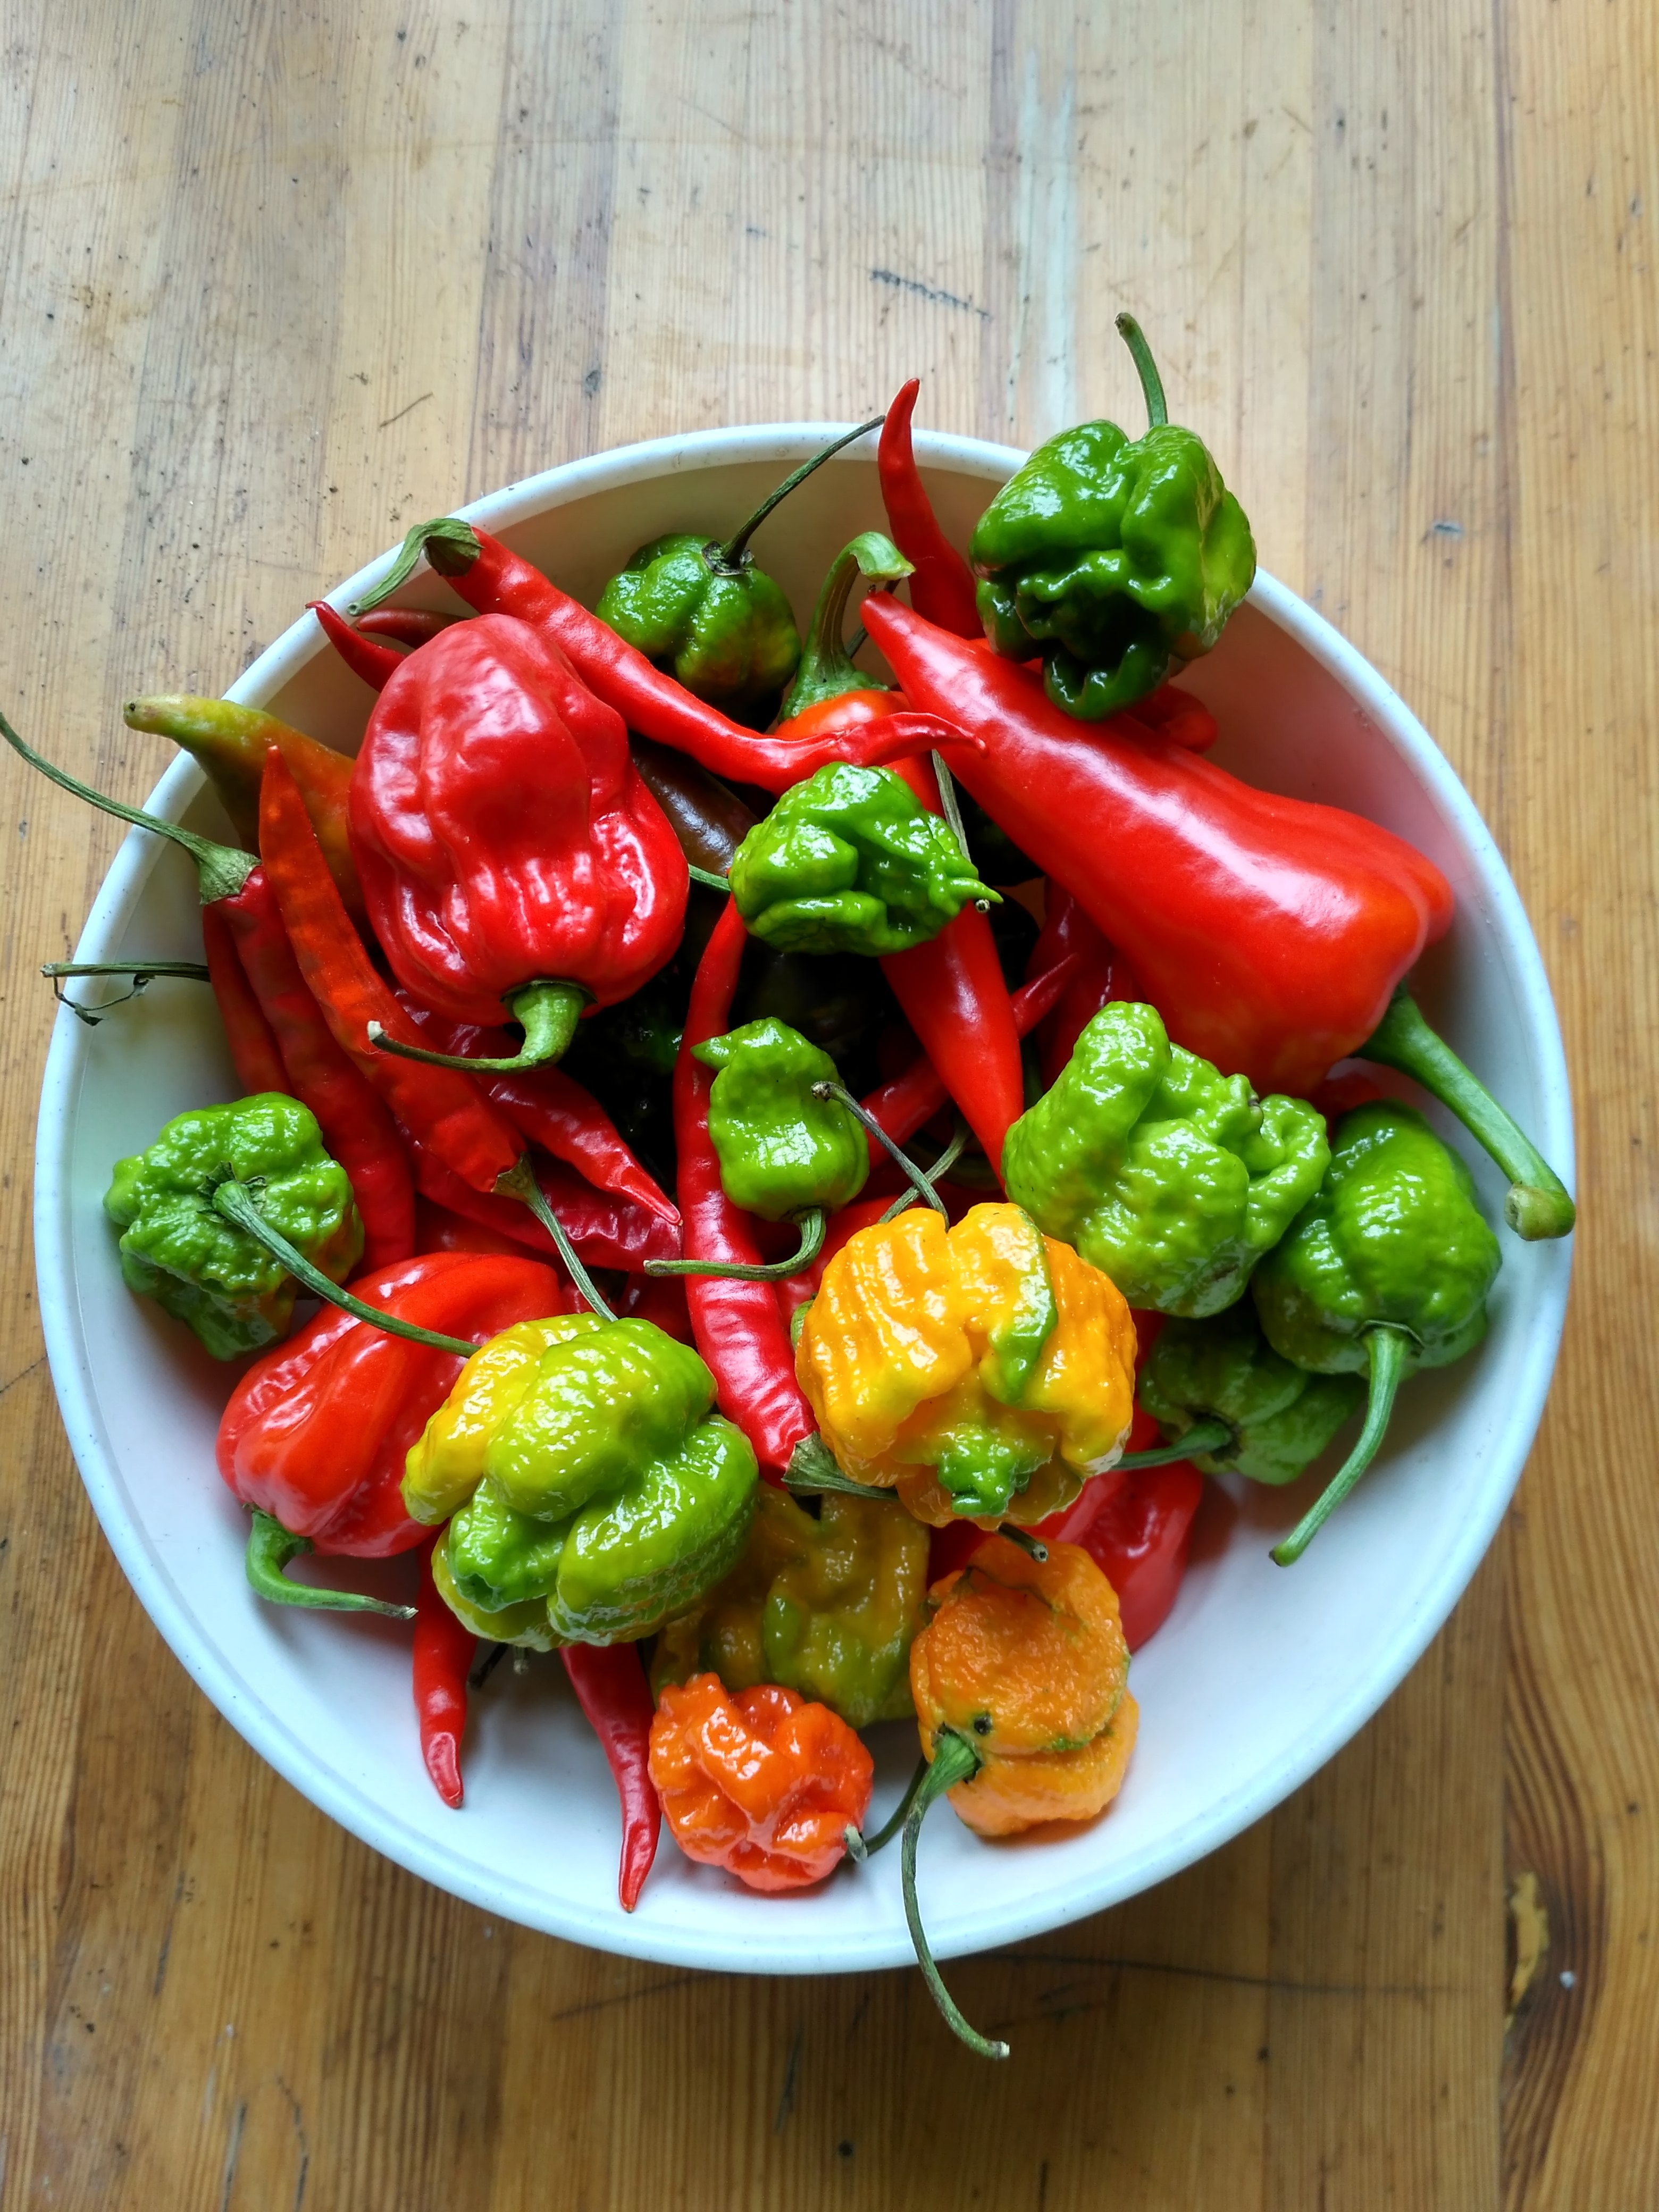
plant, dish, food, salad, produce, vegetable, cuisine, peppers, hot pepper, habanero, flowering plant, chili pepper, land plant, peperoncini, bell peppers and chili peppers, pimiento, spicy peppers, red scorpion